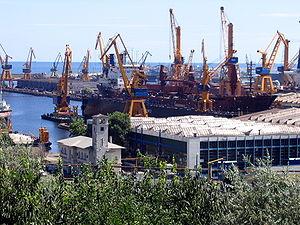
Constanța, parfois écrit Constanza, en grec Κωνστάντζα / Konstantsa, en turc : Köstence, en bulgare Кюстѐнджа, est une ville portuaire de l'est de la Roumanie située sur les rives occidentales de la mer Noire : elle est le chef-lieu du județ de Constanța en Dobrogée.
La Mocro Maffia — dite aussi Mocro-oorlog ou Mocro War — est l'appellation générale donnée aux organisations criminelles marocaines de la mafia spécialisées dans le trafic de cocaïne et de drogue de synthèse basé aux Pays-Bas et en Belgique.